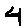
Label: 4